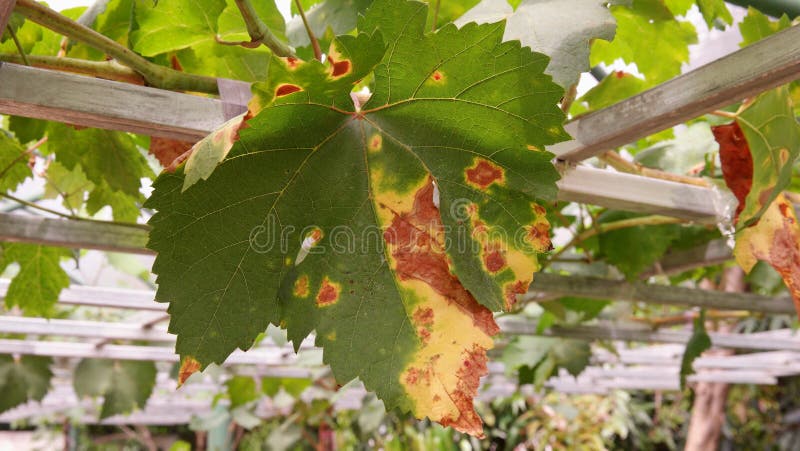
Plant: Grape
Disease: grape leaf spot